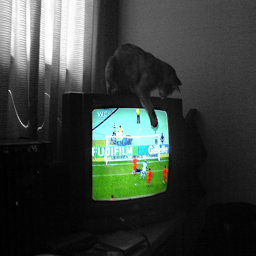
A cat sitting on top of a television.
The cat was on top of the tv looking down
A cat sits on top of a television and reaches a paw towards the screen which is showing a sports game.
A cat atop a television near a window.
A cat is on top of a television set that is on and it is using its paw to grab something from the tv.